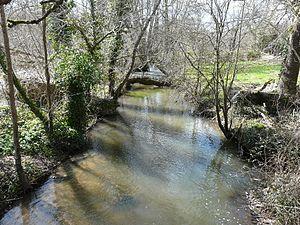
La Beauronne au lieu-dit les Planches, entre Douzillac (à gauche) et Saint-Jean-d'Ataux (à droite), Dordogne, France. Vue prise en direction de l'aval.
Saint-Jean-d'Ataux est une commune française située dans le département de la Dordogne, en région Nouvelle-Aquitaine.
La Beauronne, ou Beauronne de Saint-Vincent, est un ruisseau français du département de la Dordogne, en région Nouvelle-Aquitaine, affluent de rive droite de l'Isle et sous-affluent de la Dordogne.